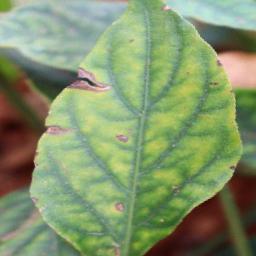
Label: nutritional